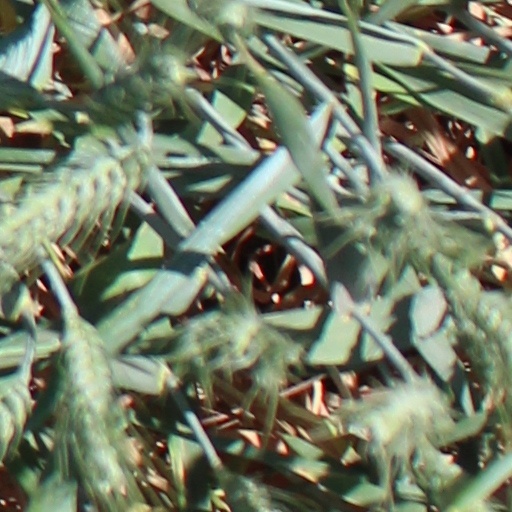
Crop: wheat